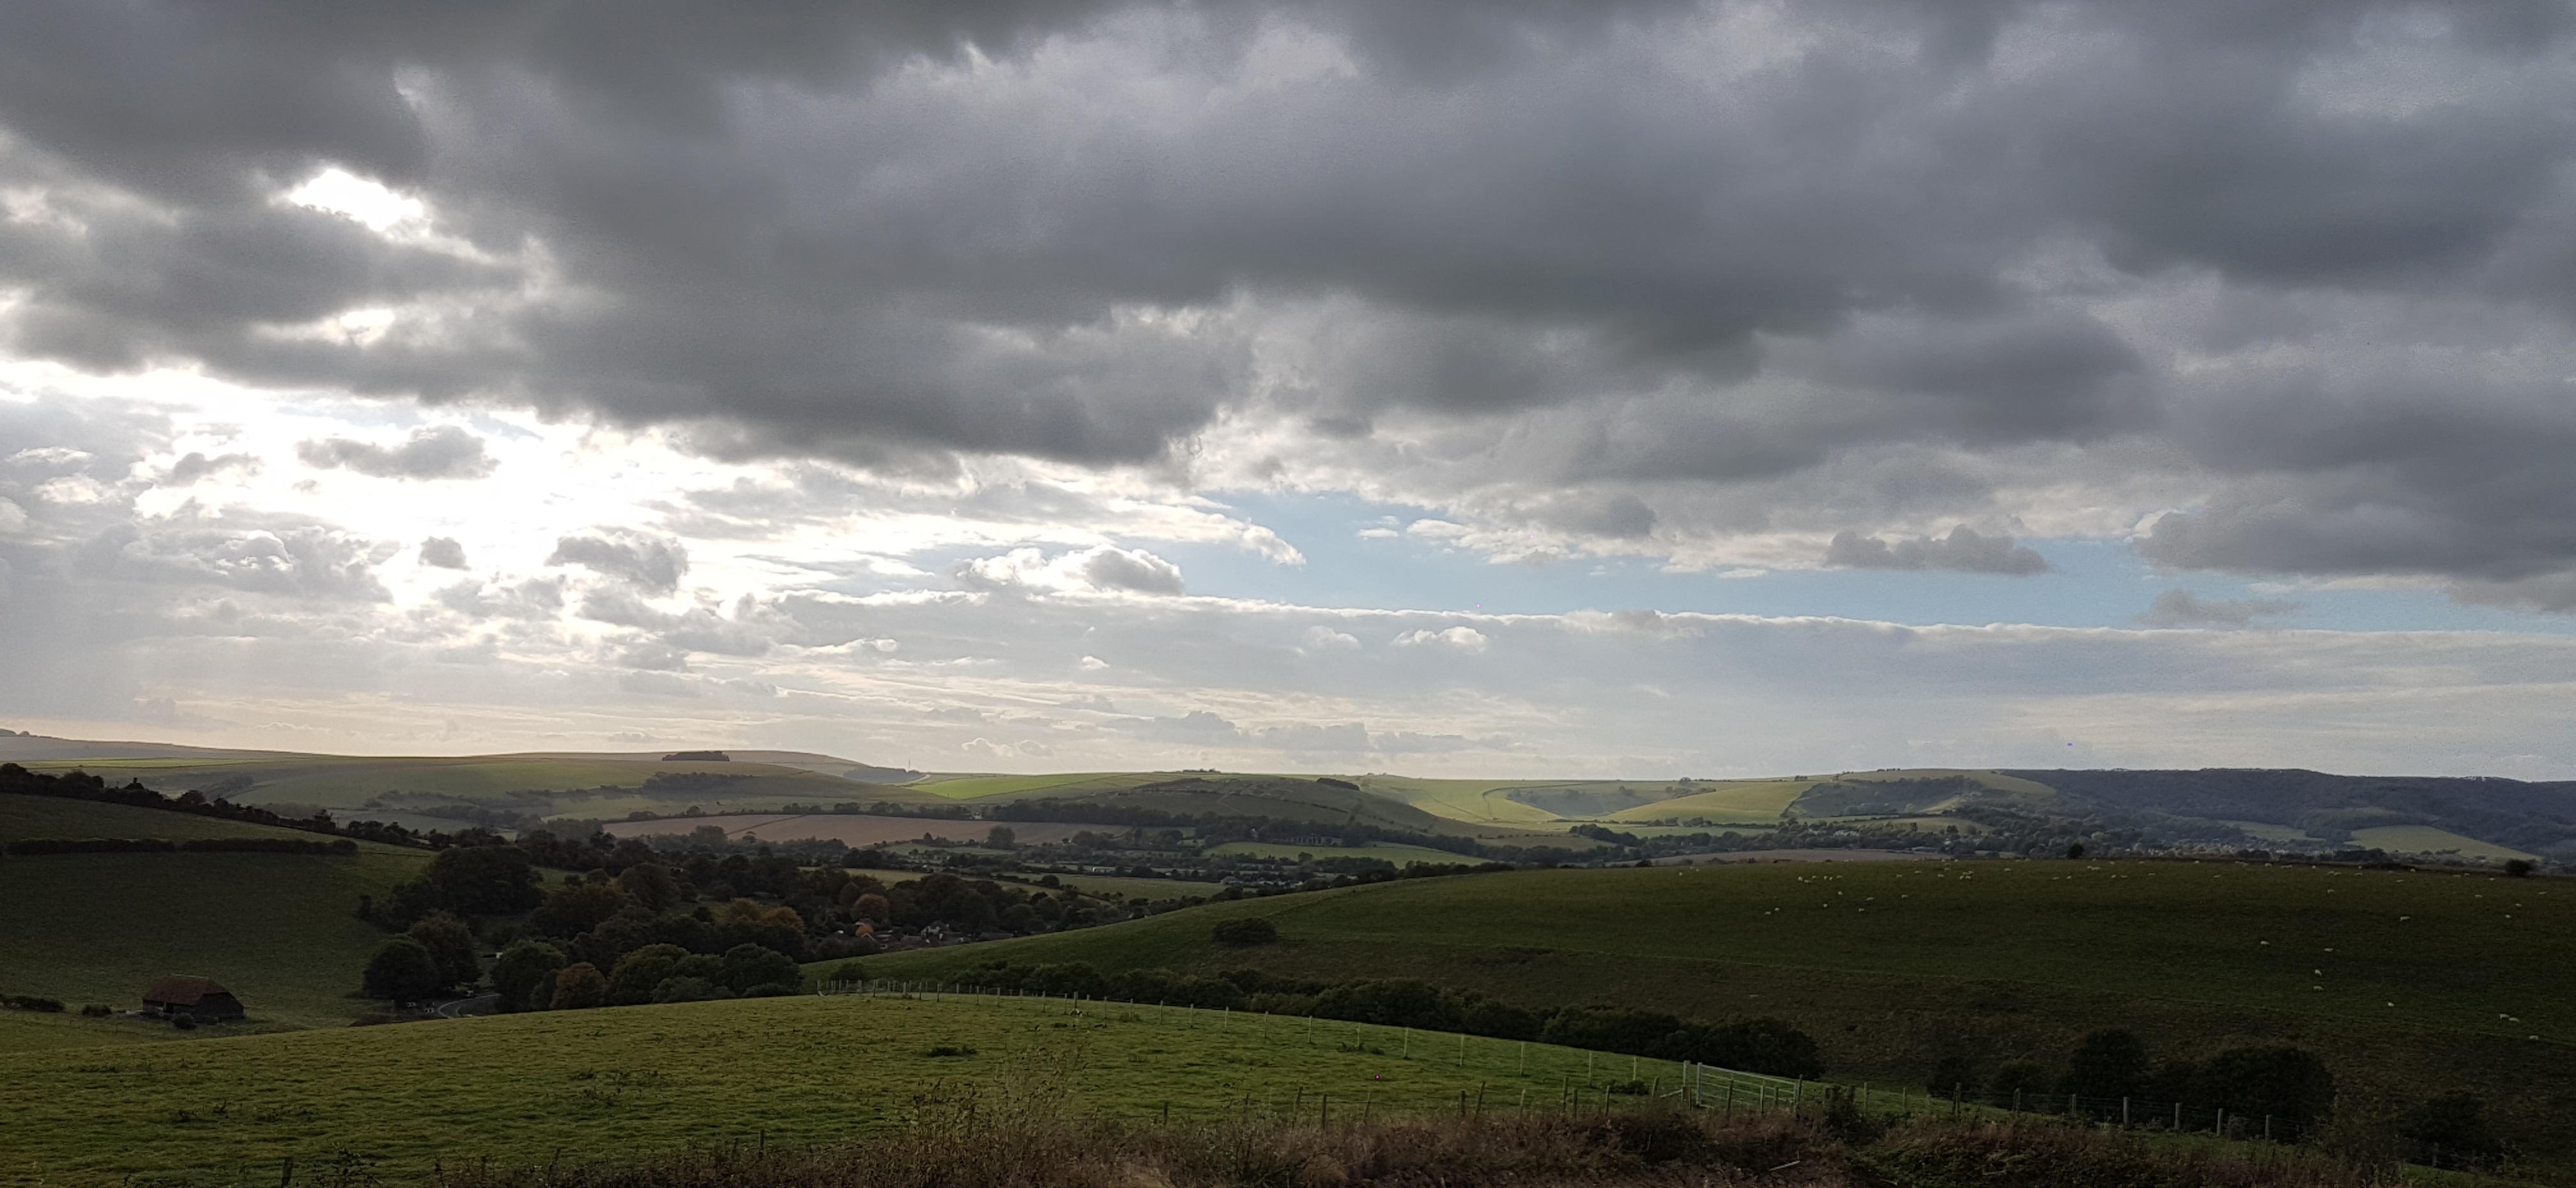
landscape, nature, grass, horizon, mountain, cloud, sky, field, meadow, prairie, sunlight, morning, hill, valley, panorama, dusk, weather, highland, plain, grassland, plateau, loch, clouds sky, rural area, meteorological phenomenon, atmospheric phenomenon, mountainous landforms